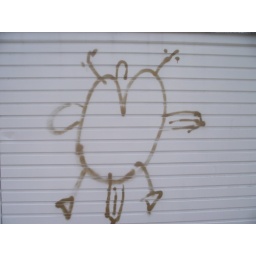
Some graffiti on a garage door near my house